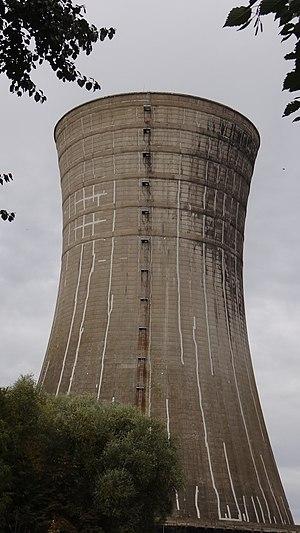
Centrale thermique d'Hornaing
La centrale thermique d'Hornaing est une ancienne centrale électrique, mise en service en 1958 et arrêtée en 2015 par ordre du TIG de Douai, alimentée par du charbon et exploitée par la SNET, filiale à 100 % de E.ON.